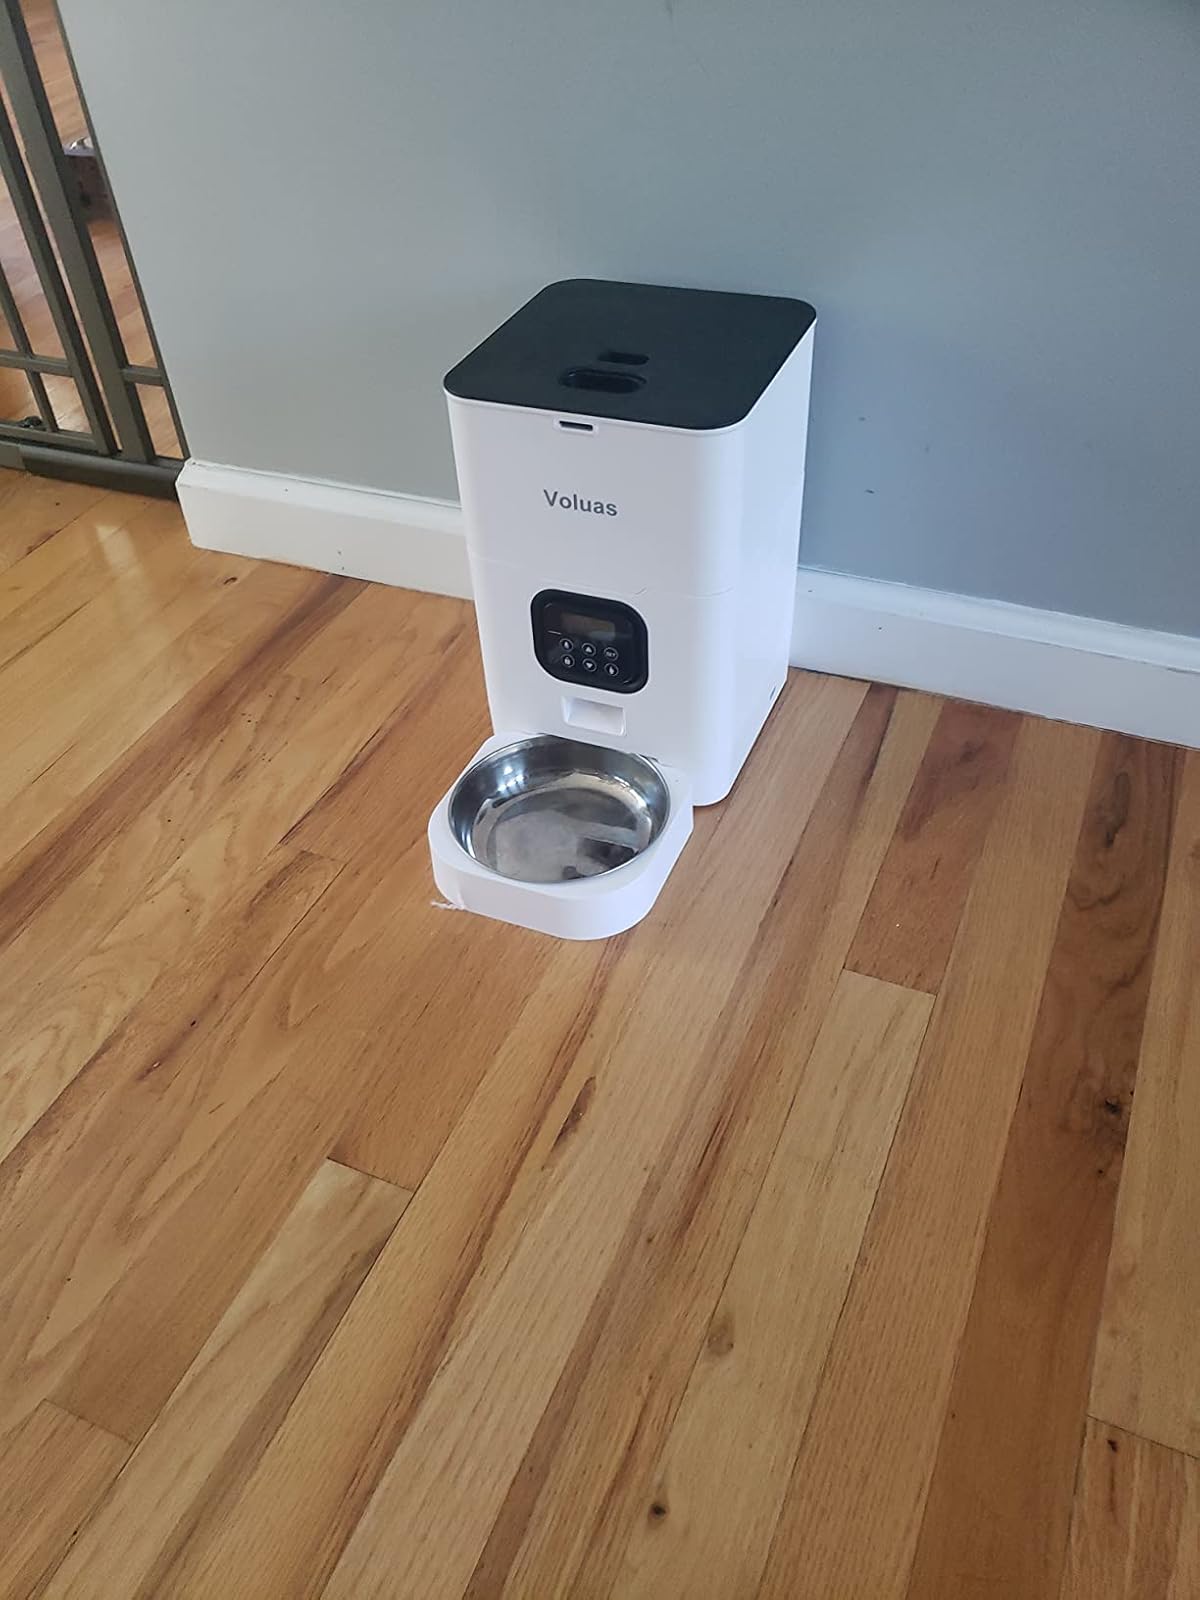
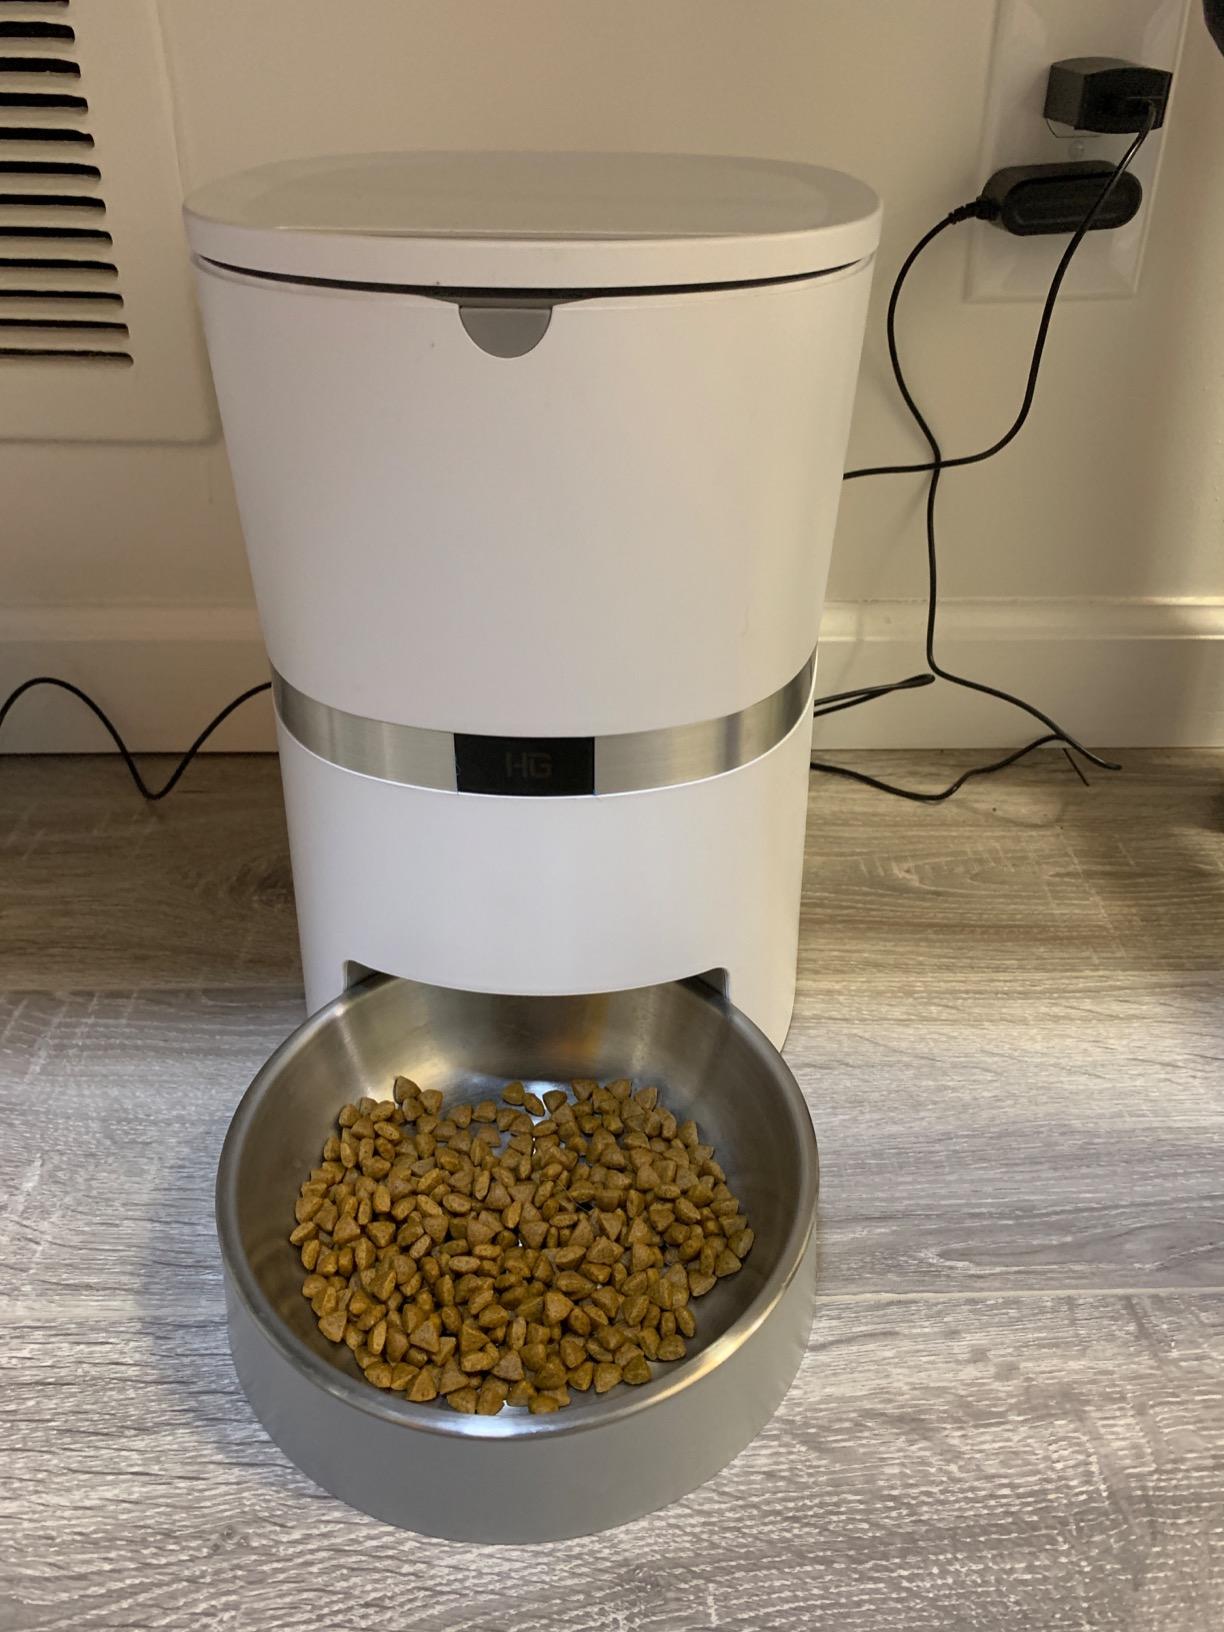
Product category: items_feeder
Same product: no